Laurence Archer

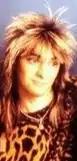
Laurence Archer with Grand Slam in 1984

Laurence Archer (born 9 November 1961) is a British guitarist and songwriter notable for his work with British rock bands UFO and Phil Lynott's Grand Slam. He wrote many of Grand Slam's songs together with Phil Lynott and Mark Stanway, some of which were released as Thin Lizzy songs. Archer was also a member of British band Wild Horses, Stampede, Lautrec, Medicine Head and Rhode Island Red with Gary Leiderman on bass (ex-Talk Talk, Thin Lizzy), Manolo Antonana on drums and frontman/actor/writer Mike Dyer.